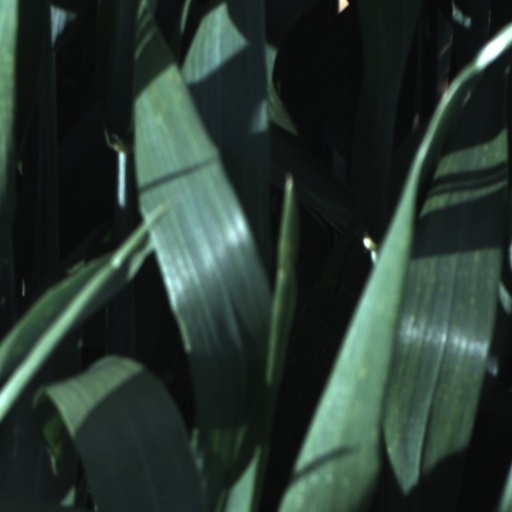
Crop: wheat